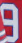
Number: 9